Carl Cameron

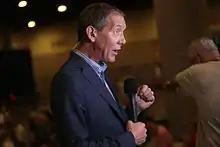
Cameron in August 2016

As a radio reporter in New Hampshire, Cameron was several times named a top reporter by the state Associated Press Broadcasters Association; both "The Philadelphia Inquirer" and "The Washington Post" described him as "smart" and "brash". In 2004, Cameron posted a news story on the Fox News website that included fabricated quotes from John Kerry, in which the Senator purportedly called himself a "metrosexual" and Bush a "cowboy". Fox News spokesman Paul Schur later said it was intended to be an internal joke not for publication, and the network apologized for the piece. Cameron was reprimanded.